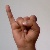
The image shows a hand gesture representing the letter 'I' in Indian Sign Language.